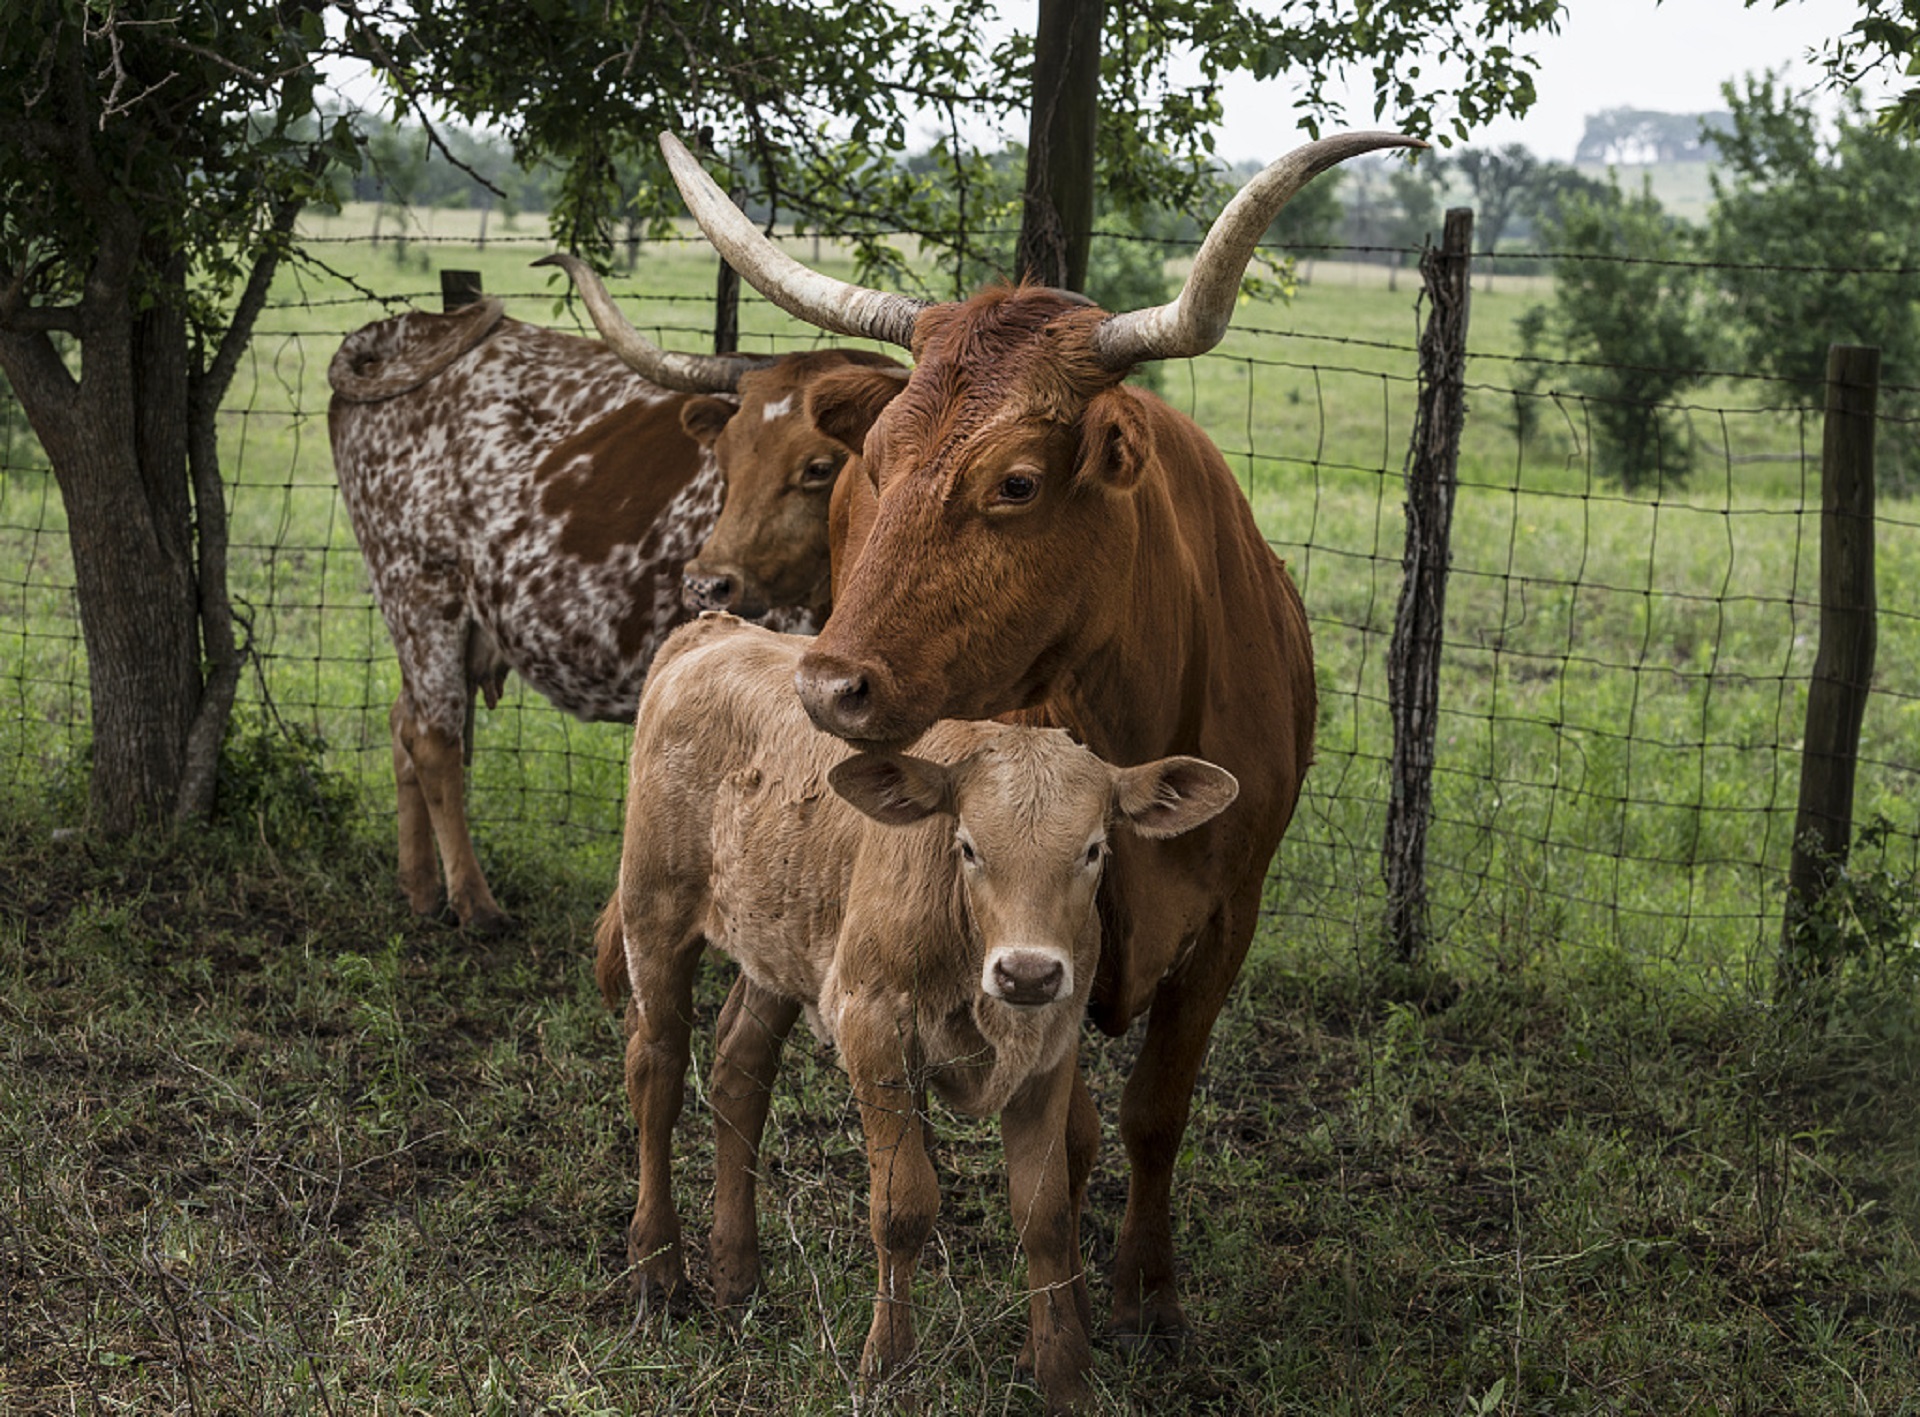
wildlife, horn, rural, cow, herd, pasture, grazing, livestock, ranch, mammal, agriculture, beef, bovine, fauna, calf, bull, habitat, ox, pack animal, cattle like mammal, texas longhorn, longhorn cattle